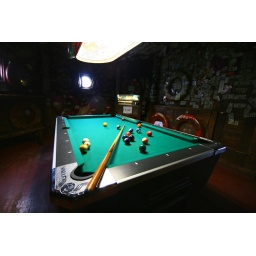
Pool table in the dollar bill covered bar on Homer Split